John W. Aiken

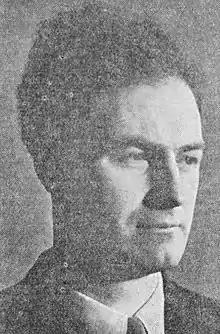
Aiken in 1936

John William Aiken (August 13, 1896 – December 14, 1968) was an American furniture finisher and socialist activist. Aiken was the vice-presidential and presidential nominee of the Socialist Labor Party of America.